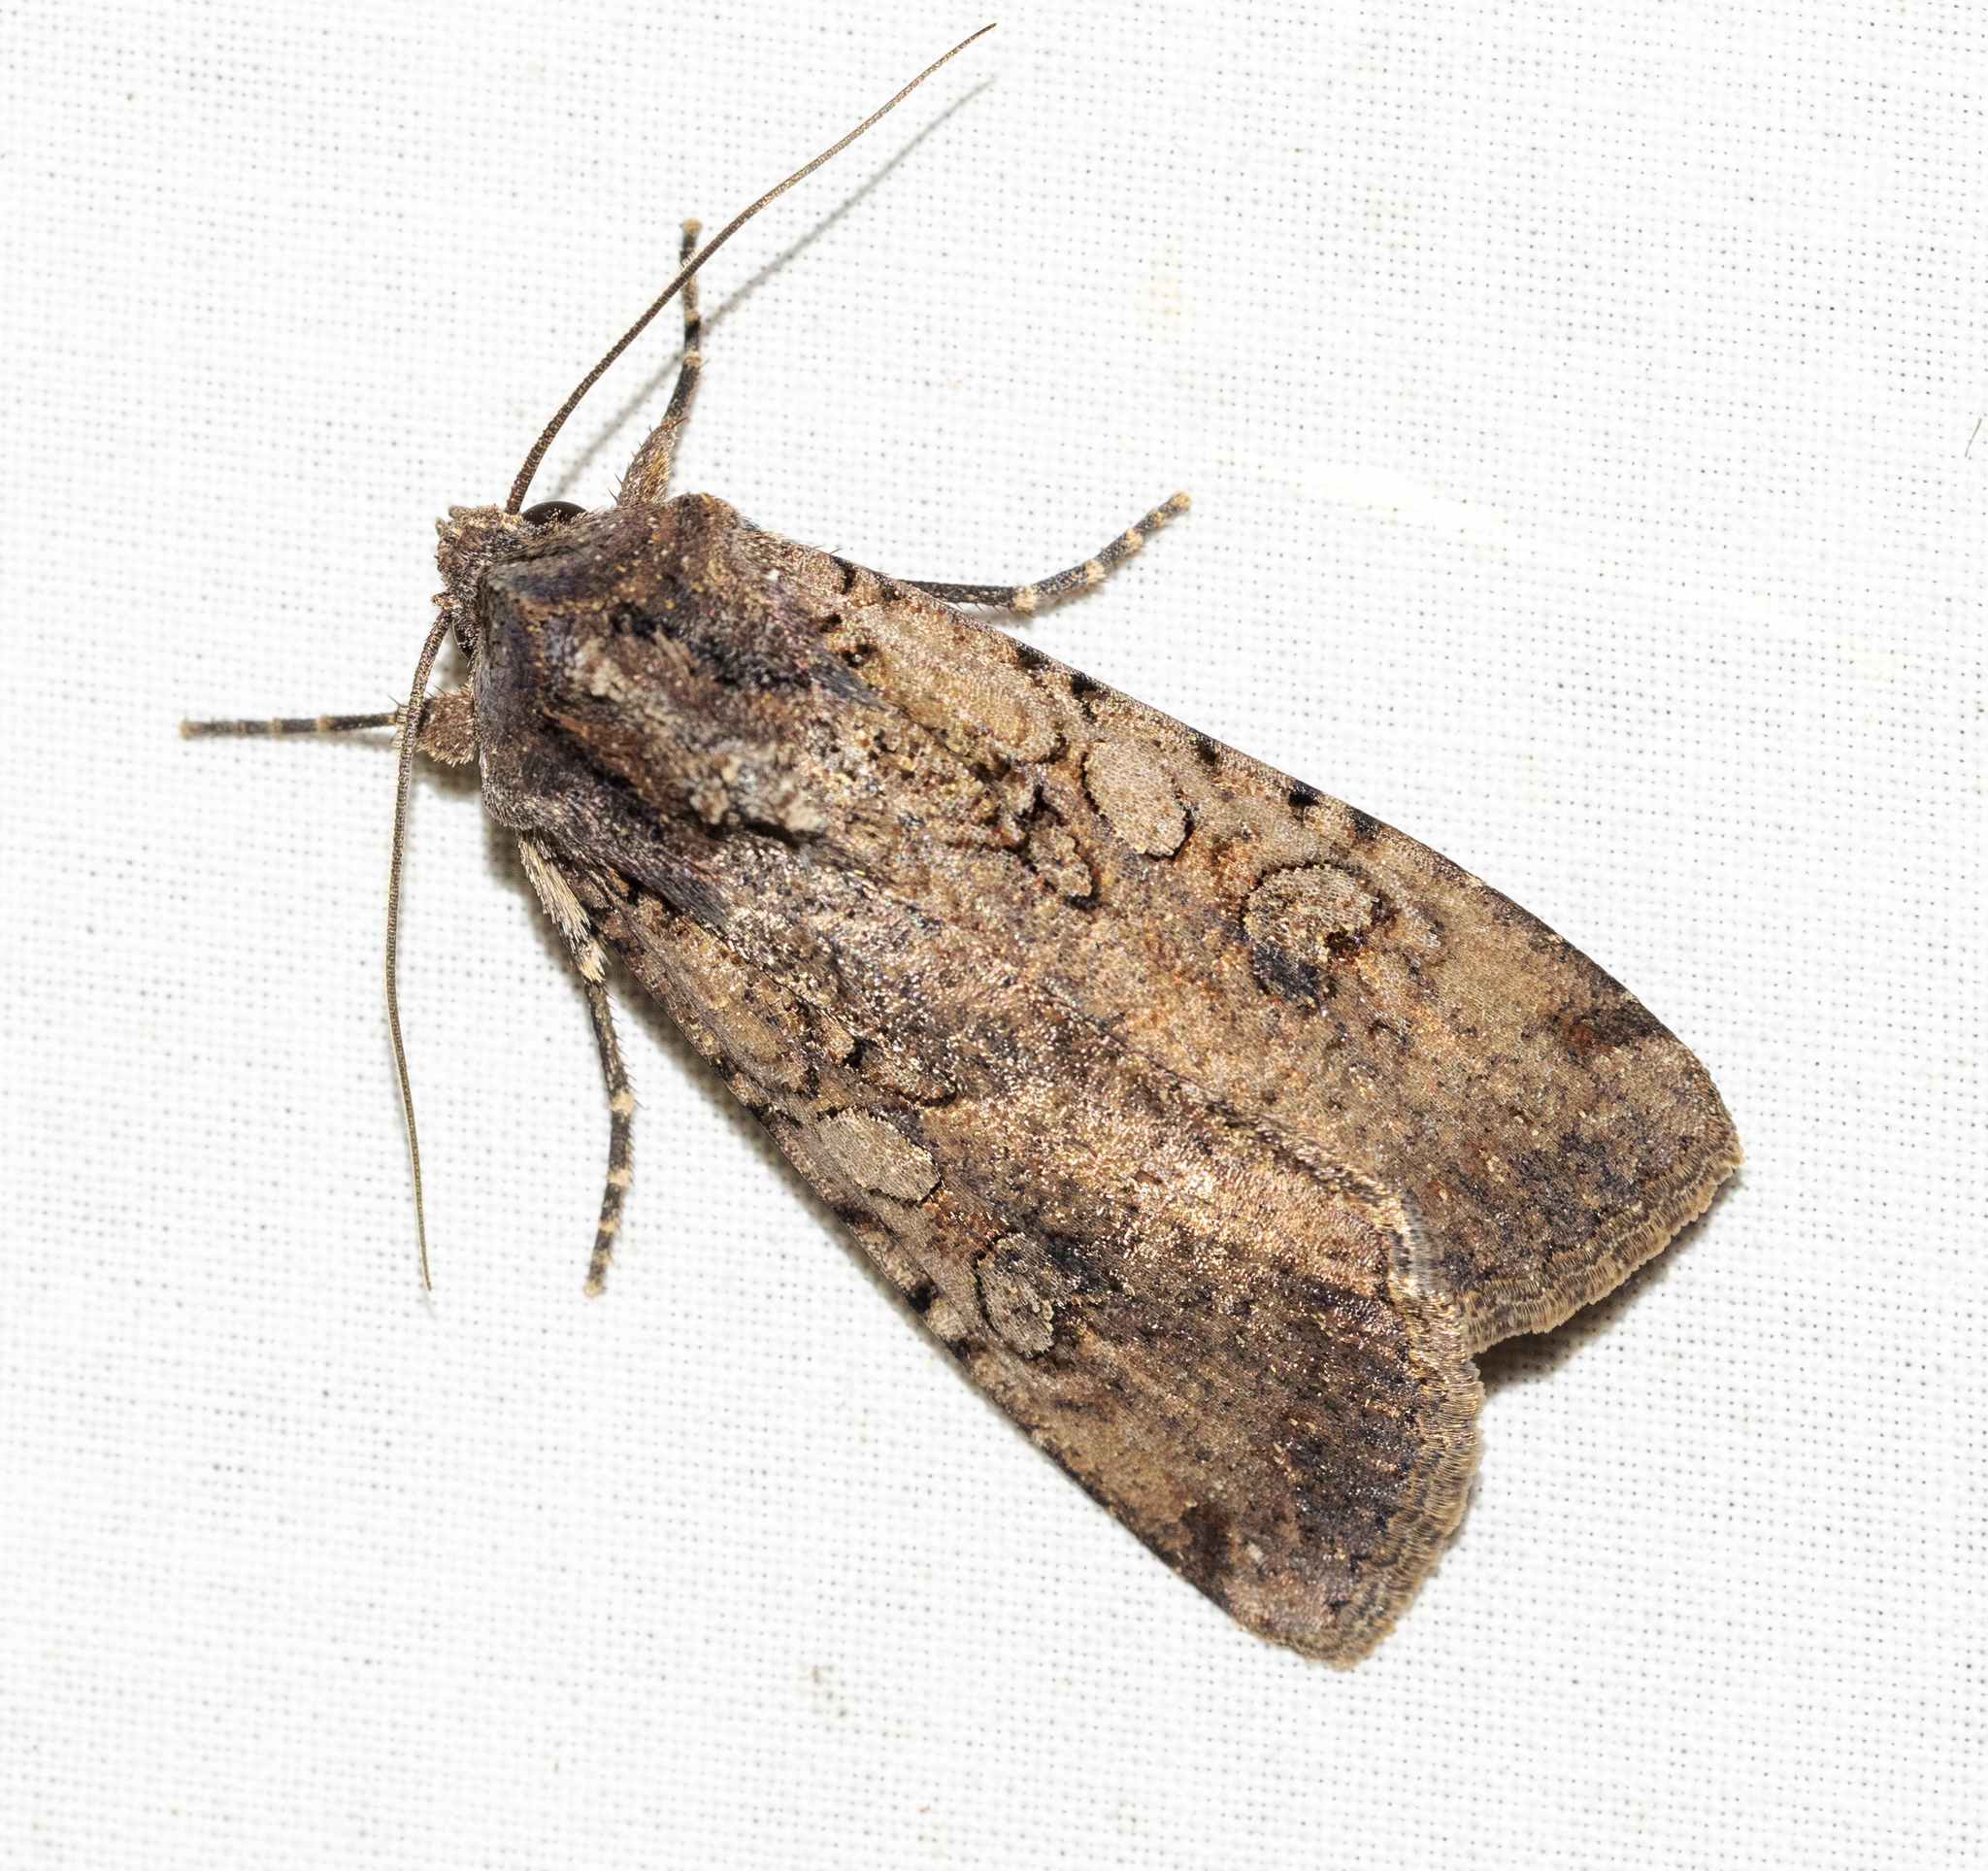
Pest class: cutworms